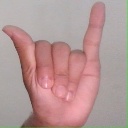
अक्षर: य